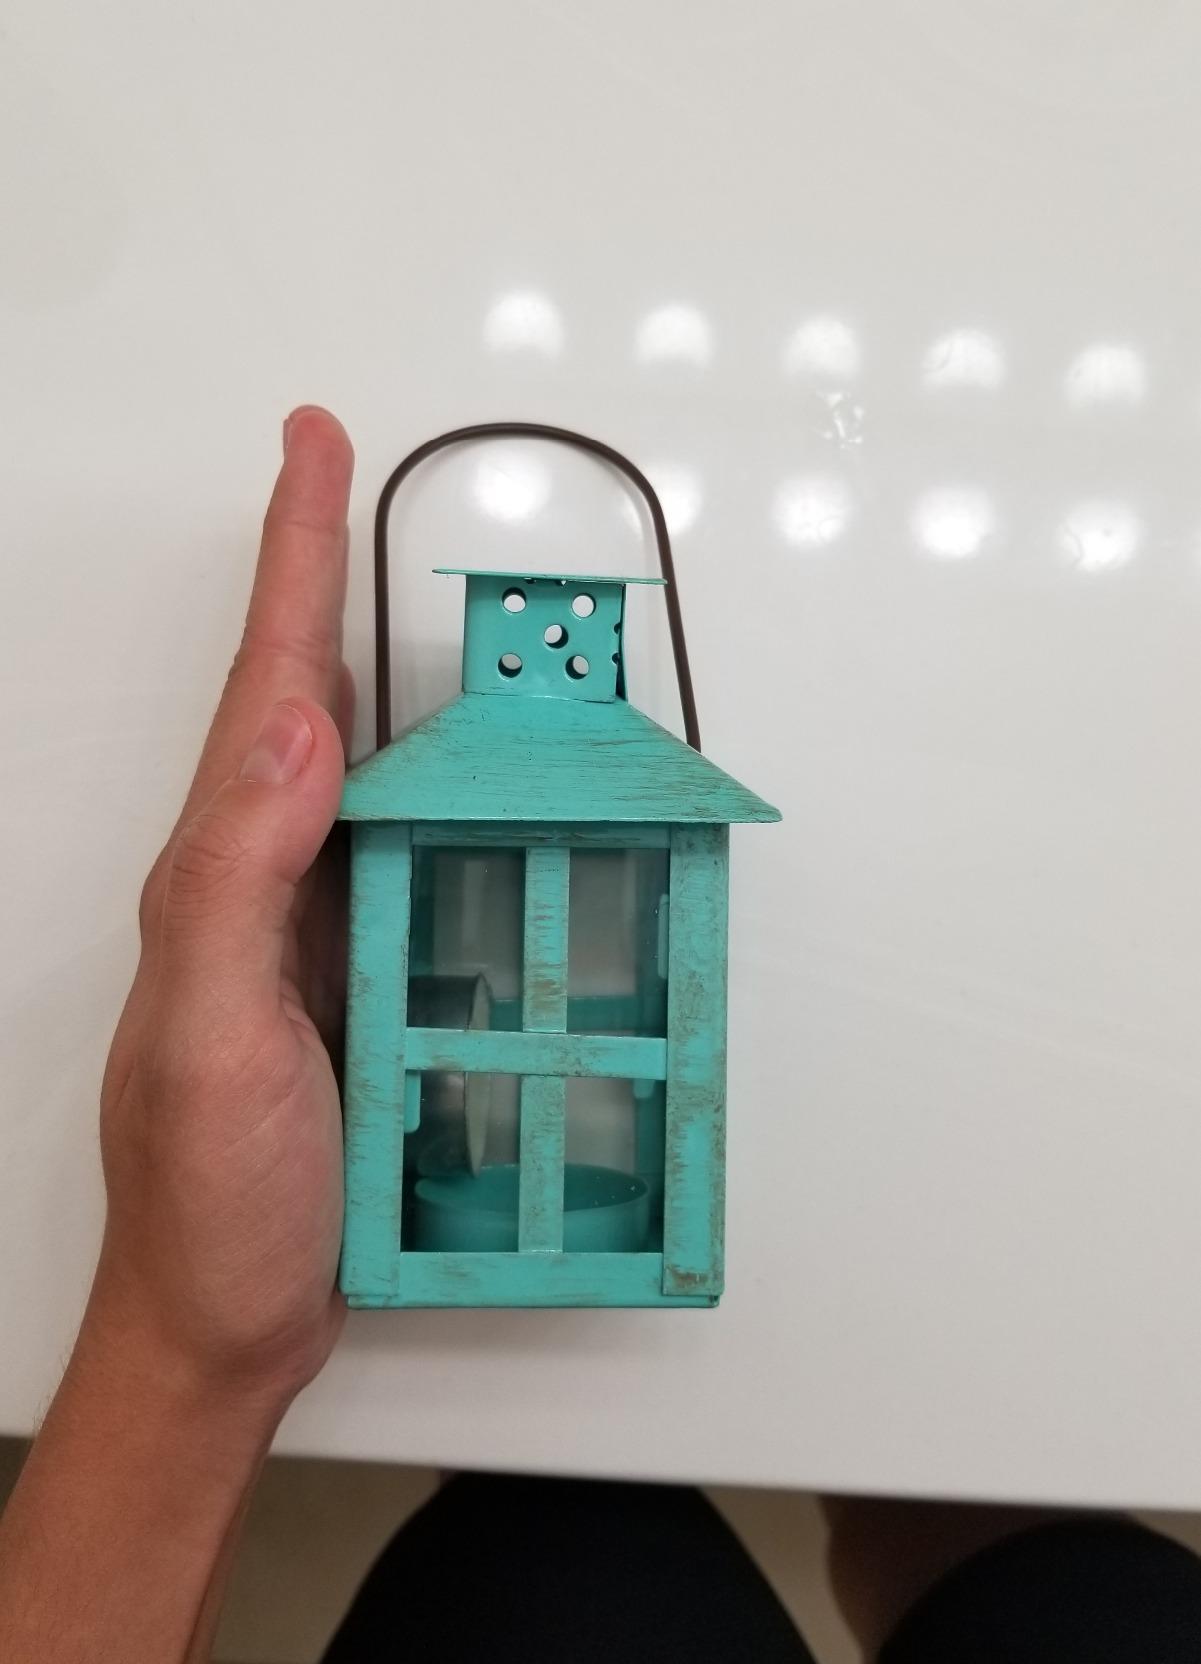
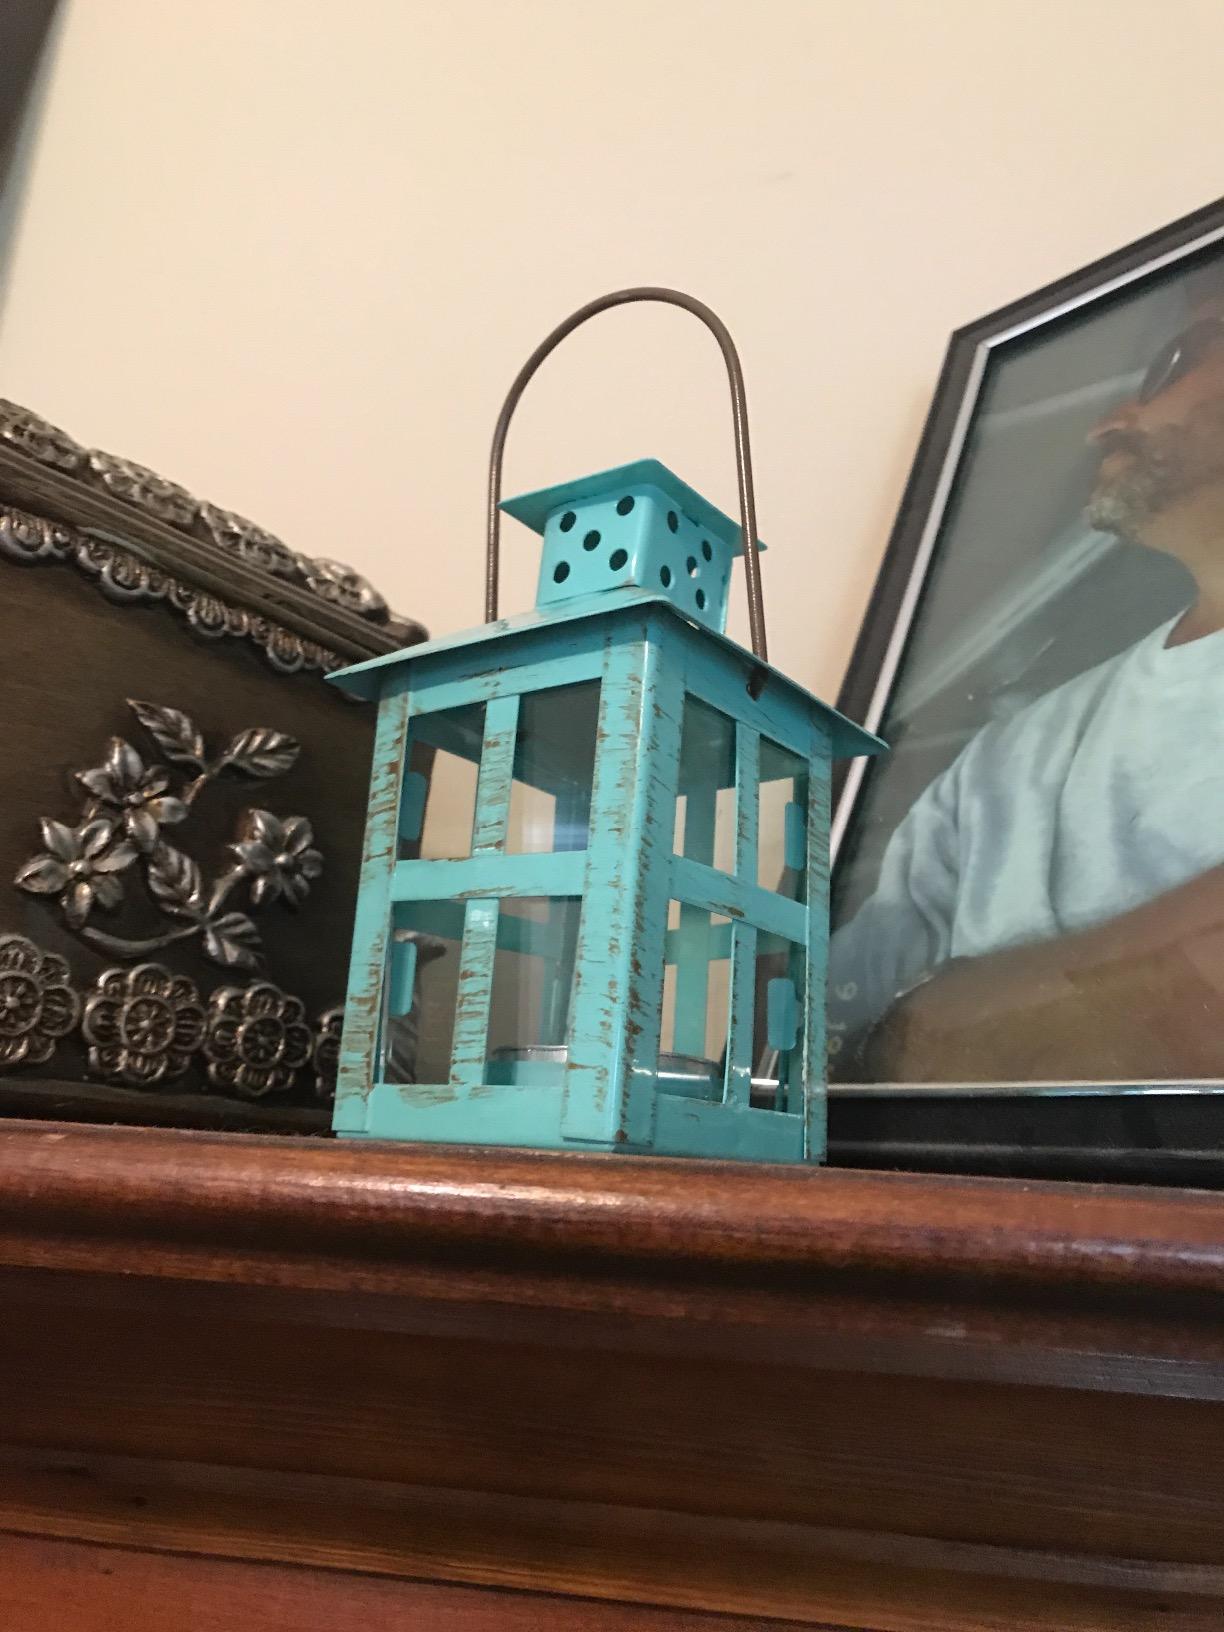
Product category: lantern
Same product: yes